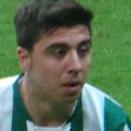
Age: 18